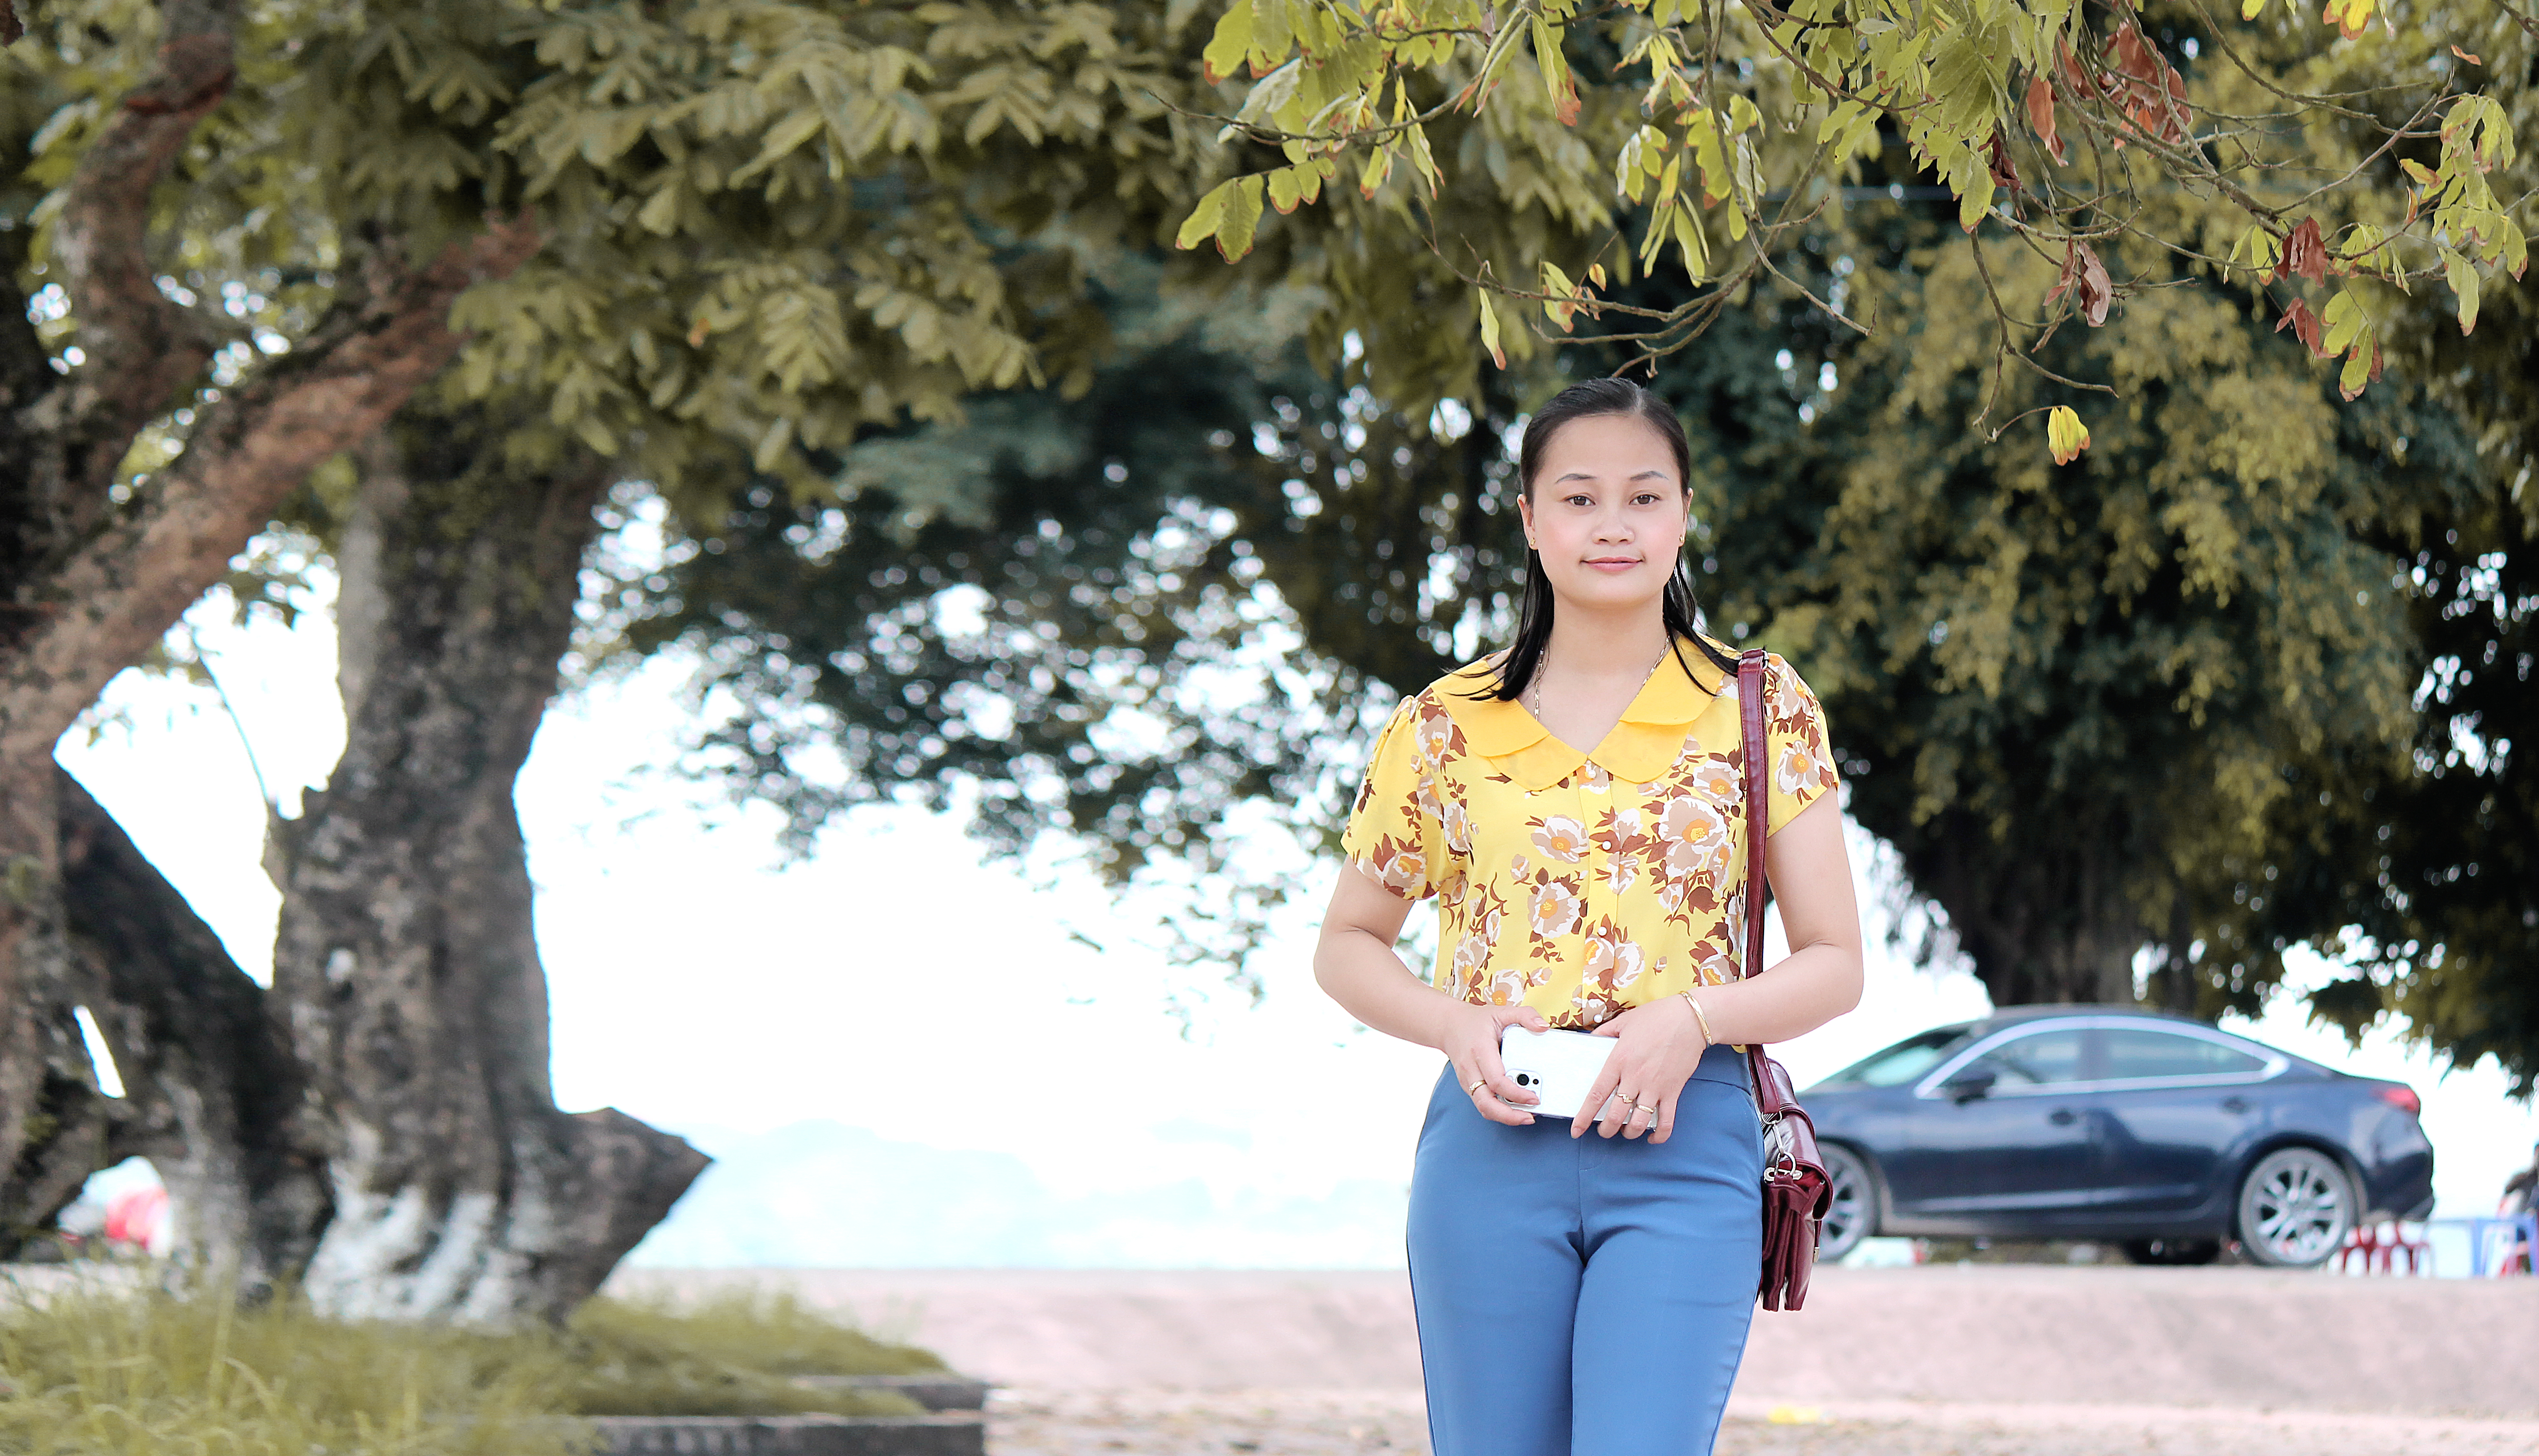
picture, plant, sunglasses, tire, wheel, waist, tree, People in nature, eyewear, happy, trunk, woody plant, leisure, t shirt, denim, grass, abdomen, electric blue, recreation, belt, crop top, formal wear, spring, fun, sitting, portrait photography, autumn, top, garden, tourism, photo shoot, street, vacation